Tench-class submarine

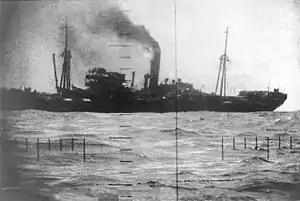
Periscope photo of Japanese merchant ship sinking

Ten of the 29 "Tench"-class submarines were completed in time to conduct war patrols in World War II, entering service beginning in late 1944. They finished what the previous classes had largely accomplished: the near-total destruction of the Japanese merchant fleet. Another significant contribution was the rescue of downed aviators near Okinawa and Japan. Two additional boats ("Cutlass" and "Diablo") entered Japanese waters on their first war patrols immediately after the 13 August 1945 cease-fire. Construction on the last four of the class was suspended, and they were completed 1948–1951.